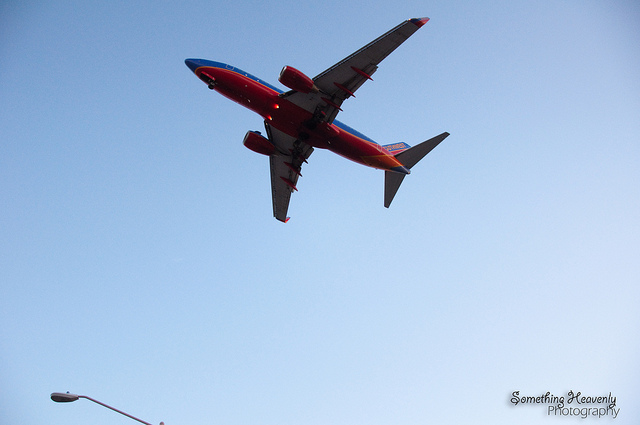
user: Given an image and a question. Answer the question in a short answer. Question: How high can this jet fly? Short Answer:
assistant: 40000 feet